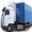
Label: truck